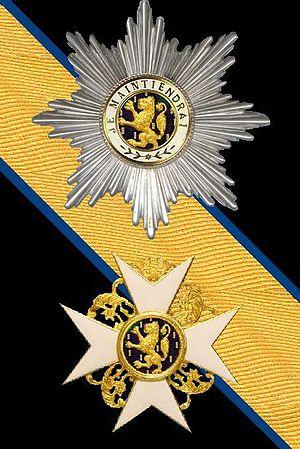
L’Ordre du Lion d'or de la Maison de Nassau, est un ordre de chevalerie qui est conféré par les deux branches de la Maison de Nassau.